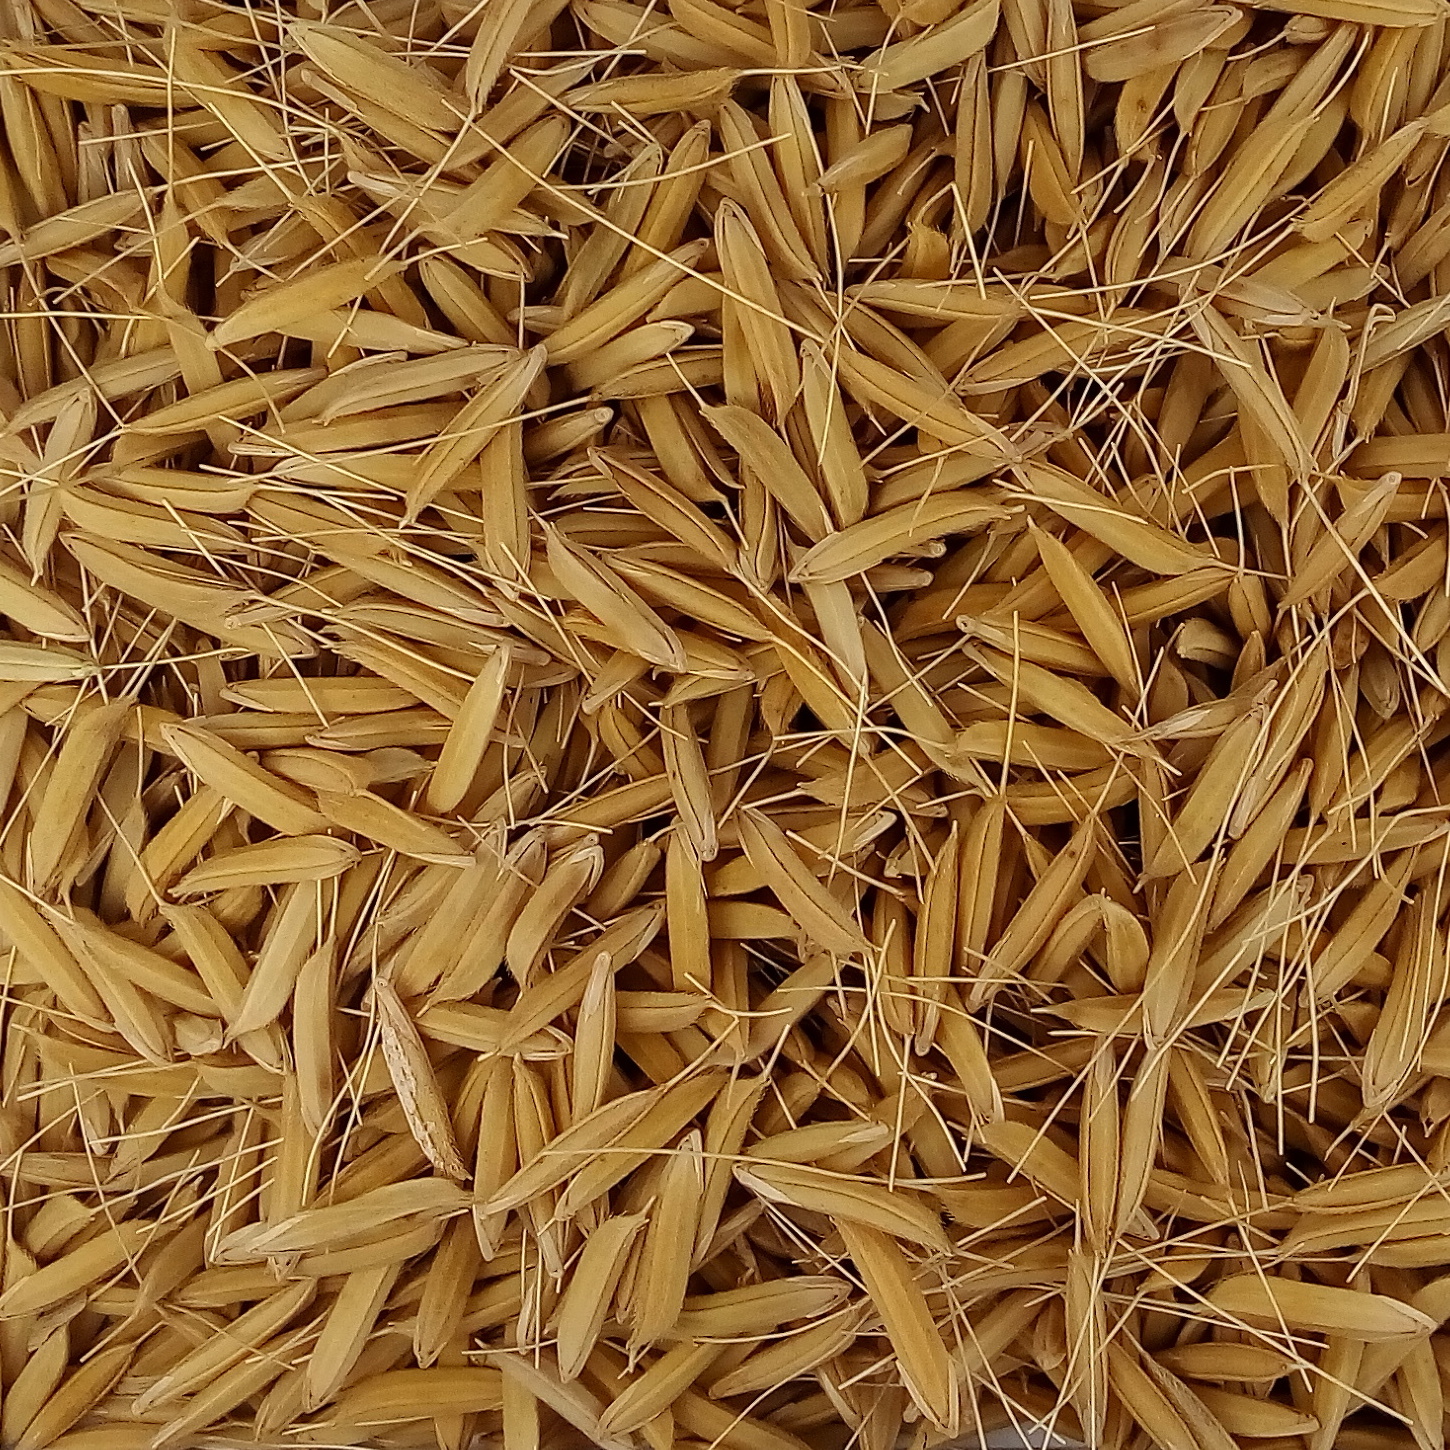
Rice seed variety: 1637